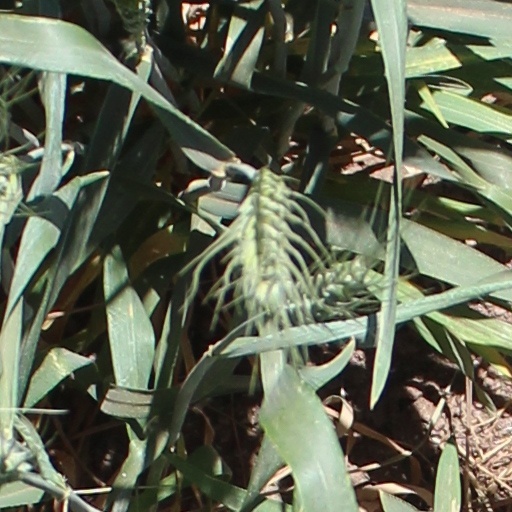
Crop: wheat